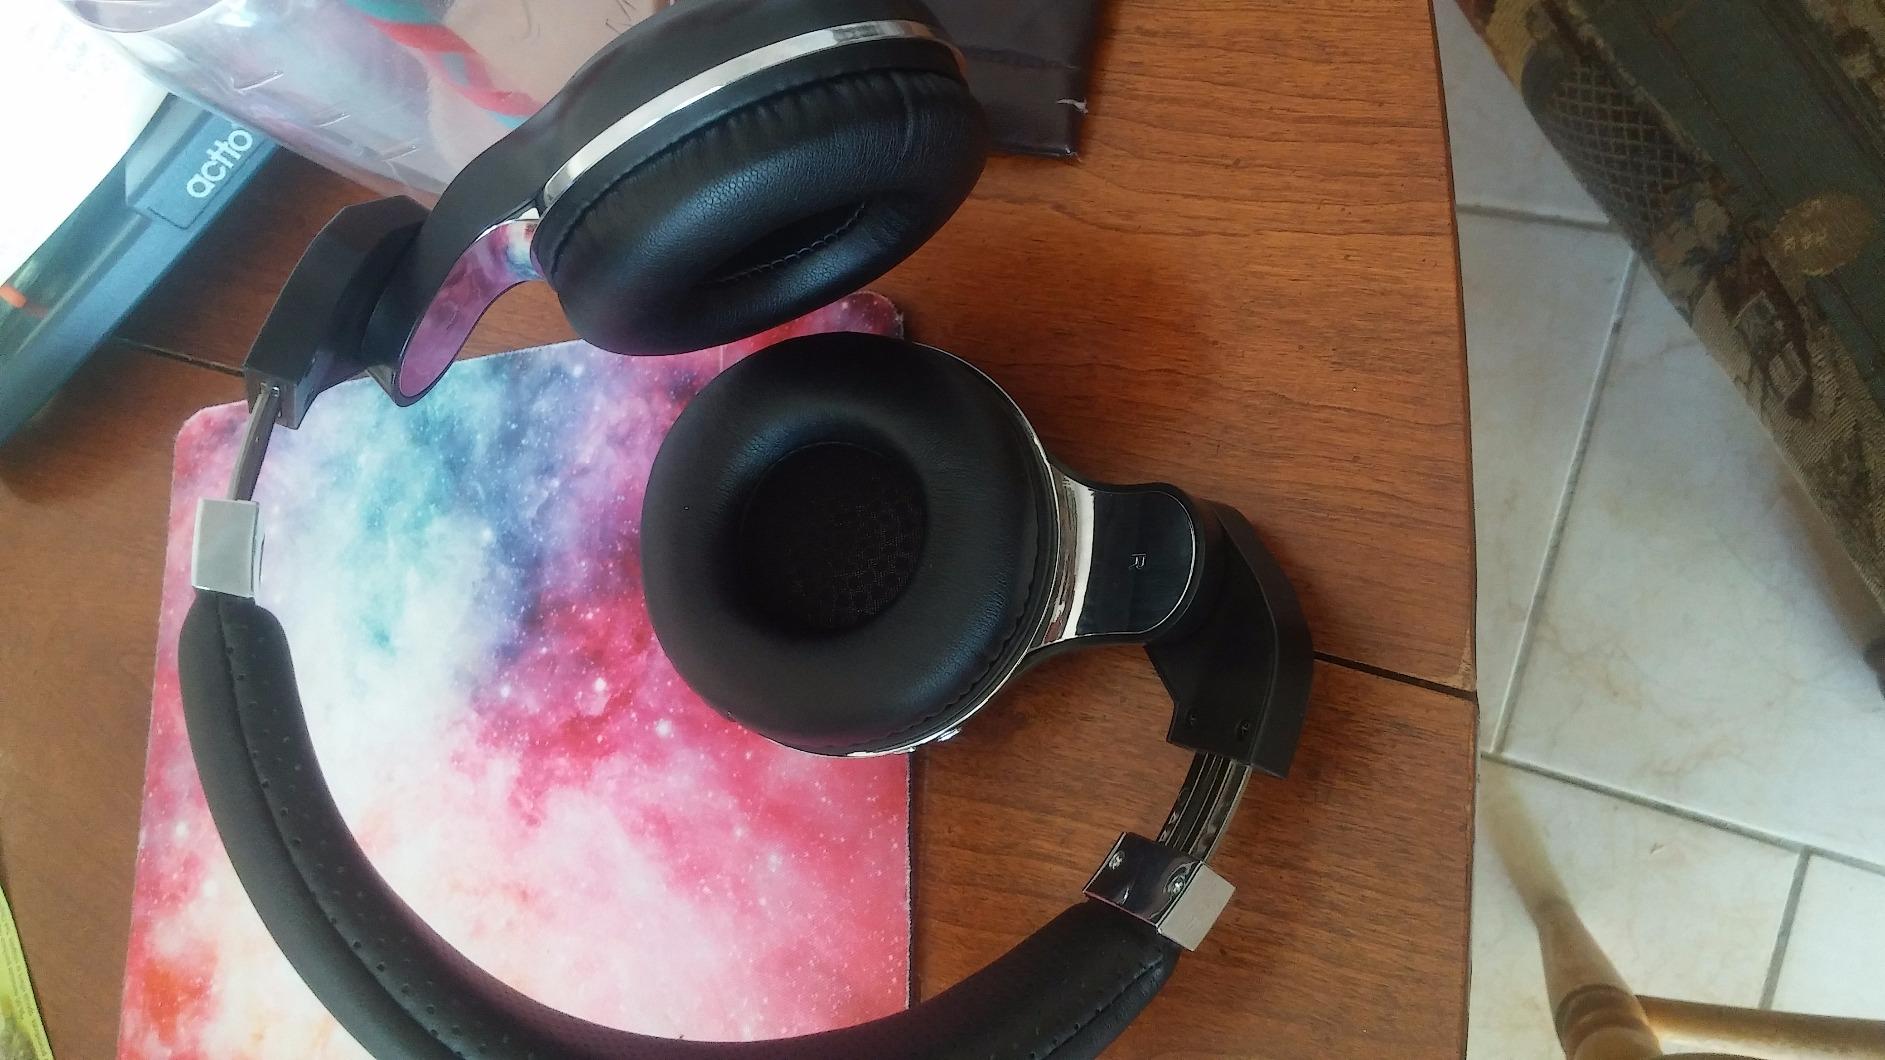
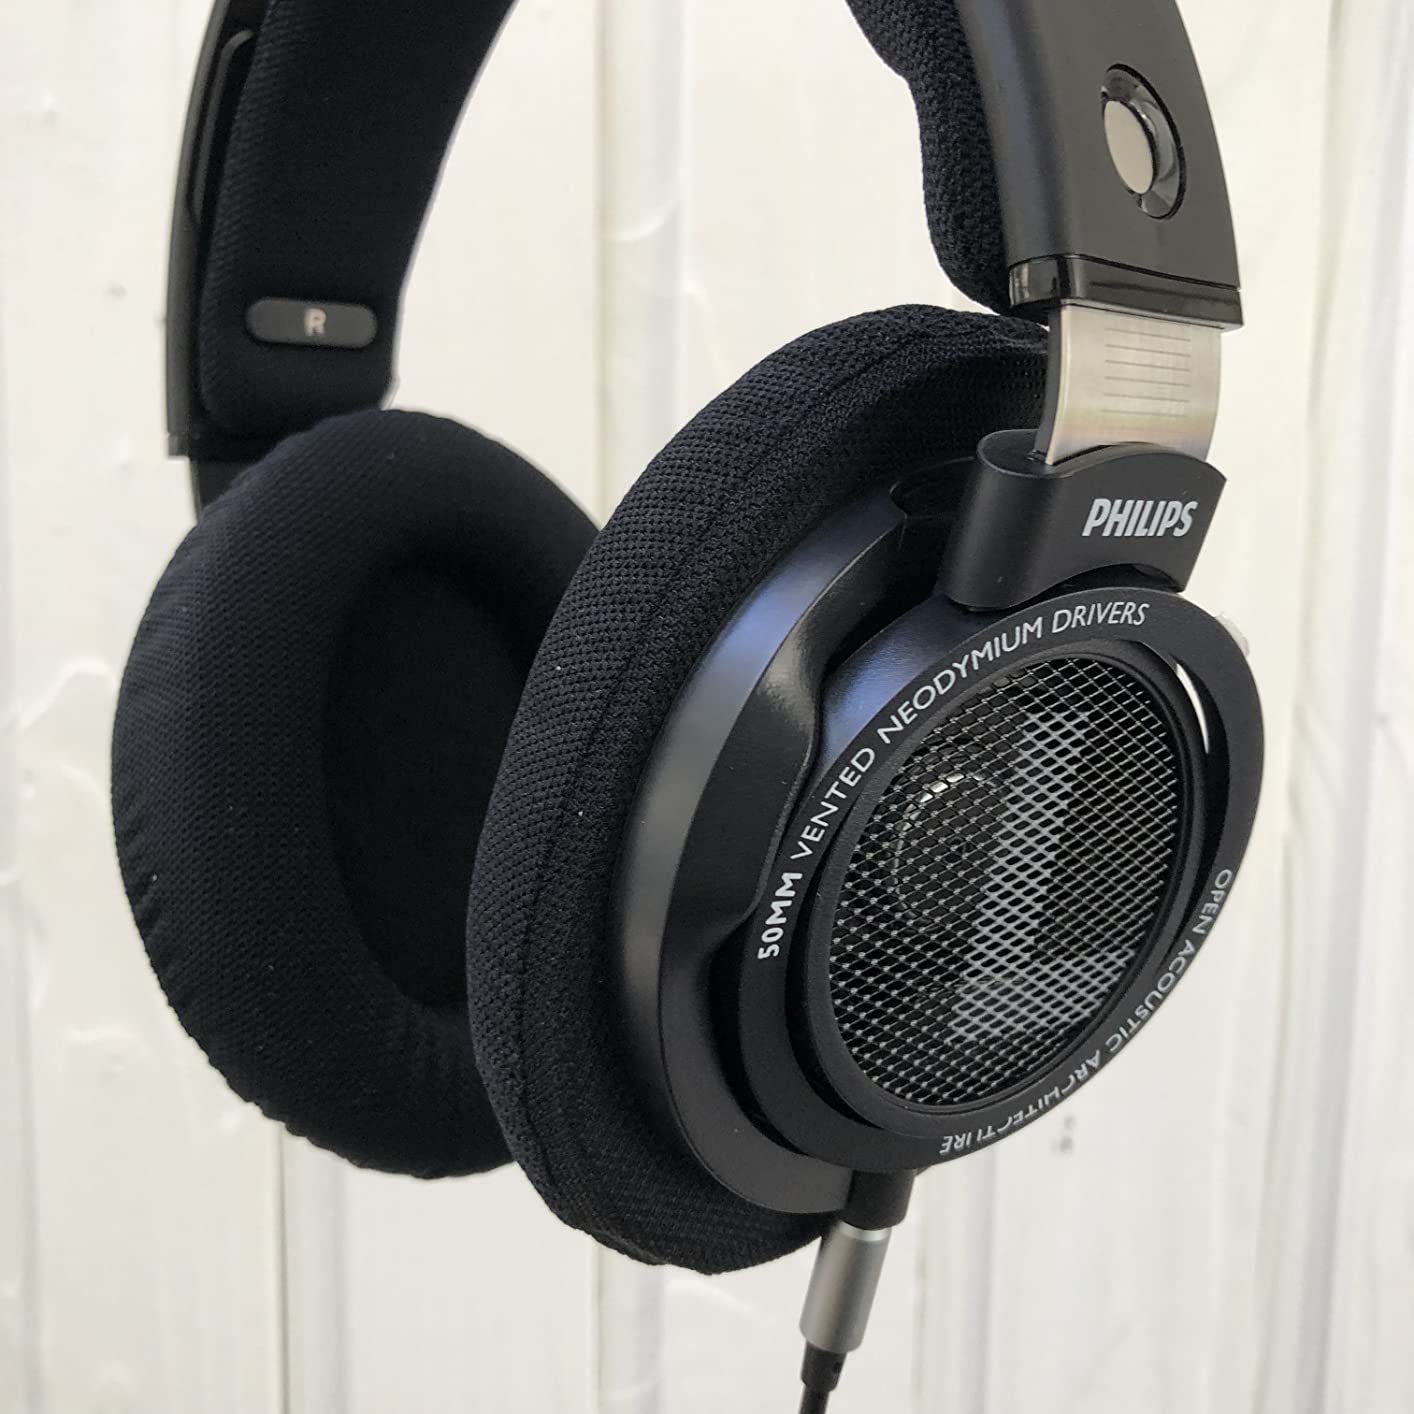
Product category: headphones
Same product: no